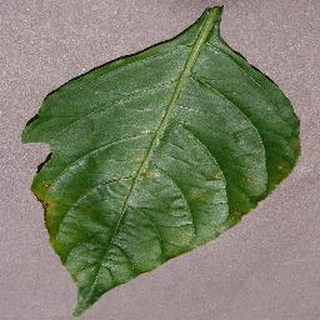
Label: bell_pepper_bacterial_spot